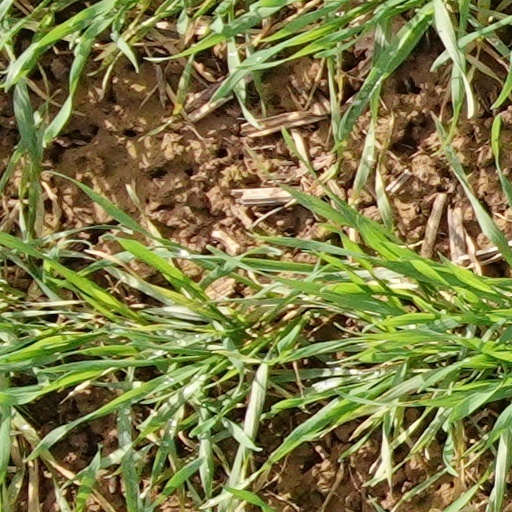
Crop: wheat